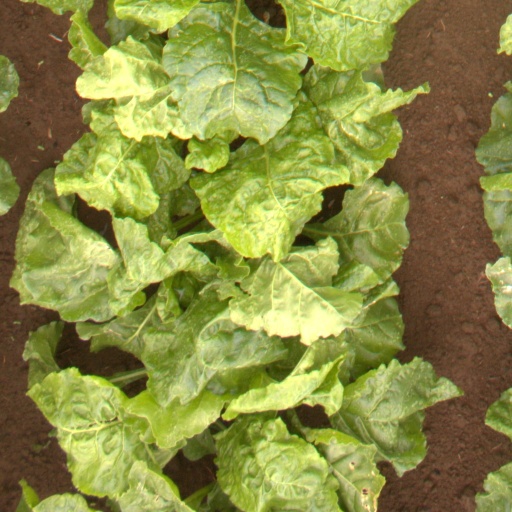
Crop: sugar beet